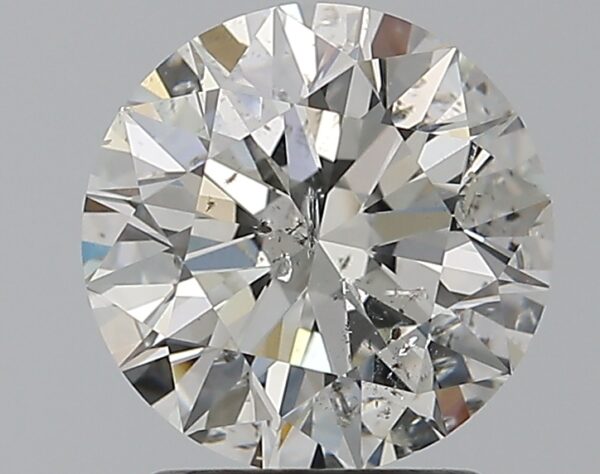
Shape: round
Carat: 2
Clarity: SI2
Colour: H
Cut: EX
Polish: EX
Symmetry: EX
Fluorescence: N
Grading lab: IGI
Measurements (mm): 8.07 x 8.01 x 5.03